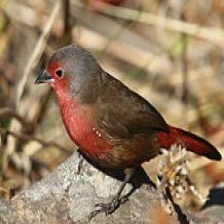
Species: AFRICAN FIREFINCH
Scientific name: LAGONOSTICTA RUBRICATA
ImageNet parent category: house_finch